Michael Berry (radio host)

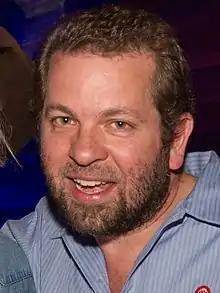
Berry in 2015

Michael Christian Berry (born November 10, 1970) is an American conservative radio talk show host based in Houston, Texas. A former member of the Houston City Council, Berry has worked as an attorney, a real estate developer, and a restaurateur.